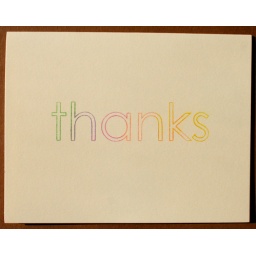
A2 folded soft cream cardText stamped in green, purple, pink, orange and yellow inkComes with light blue envelope